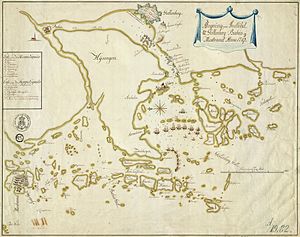
Angrebet på Marstrand 1719 / Angrebet mod Nya Varvet (1717)
Dansk kort over området mellem Göteborg og Marstrand foråret 1719. Kalvesunde og Rivöfjorden spærres af danske orlogsskibe. Handelsskibe ved Klippen og Stigbergen kommer ikke ud. Göteborgseskadronens fregatter ligger ubevæbnede i Marstrand. Nogle mindre svenske skibe holder vagt ved Kippholmen i Nordre elvs udmunding. Dybde angives i favne eller danske fødder (fod). Kilde: Det Kongelige Bibliotek, København.
Angrebet mod Marstrand var en succesfuld dansk belejring af Marstrand og Karlstens fæstning, som skete den 10-16. juli 1719 i slutfasen af den Store nordiske krig. Danskerne havde, for at få en ende på det svenske kaperi, gennemført en lang flådeblokade af Göteborg under foråret 1719. Efter et dansker-norsk angreb mod det nordlige Bohuslen havde skibe under kommandoer af Peder Tordenskjold i juli også angrebet havnen i Marstrand og de stilleliggende orlogsskibe i den svenske Göteborgseskadron. Efter, at disse skibe var blevet sænket af deres egne besætningner, blev Karlstens fæstning endeligt også angrebet, og ved hjælp af psykologisk krigsførelse kapitulerede fæstningen hurtigt. Fæstningens kommandant, oberst Henrich Danckwardt, blev senere dømt til døden af en svensk krigsret og blev henrettet. Den stærke fæstning Karlstens kapitulation 1719 omgives af et antal myter og legender.